The New Land (TV series)

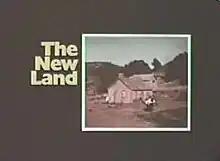
Promotional slide for "The New Land"

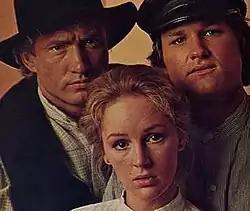
Counterclockwise from top left: Scott Thomas as Christian Larsen, Bonnie Bedelia as Anna Larsen, and Kurt Russell as Bo Larsen in a promotional photo for "The New Land".

The New Land is a 1974 American dramatic television series about a Swedish immigrant family to the United States trying to establish a life in rural Minnesota in 1858, loosely based on the Academy Award-nominated Swedish film "The Emigrants" and its sequel, "The New Land". It stars Scott Thomas, Bonnie Bedelia, and Kurt Russell. It aired on ABC from September 14 to October 19, 1974.